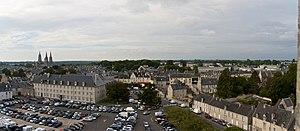
Vue côté sud, depuis le dernier étage de la tour de l'église
L'église Saint-Patrice est une église catholique située à Bayeux, en France.